Schwamendingen Mitte

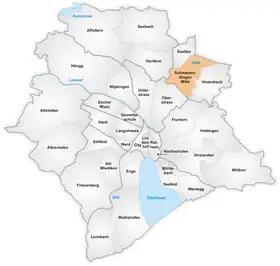
The quarter of Schwamendingen Mitte in Zürich.

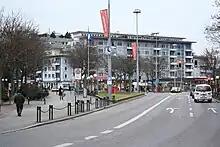
"Schwamendingerplatz", Restaurant "Hirschen" to the left (December 2009)

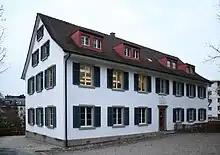
"Heinrich Bosshardt" school building

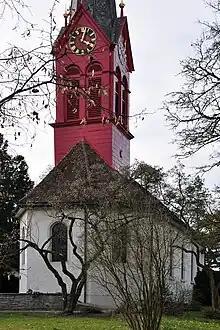
Reformed church

Schwamendingen Mitte (Schwamendingen centre) is a quarter in the district 12 in Zürich, located in the Glatt Valley (German: "Glattal").